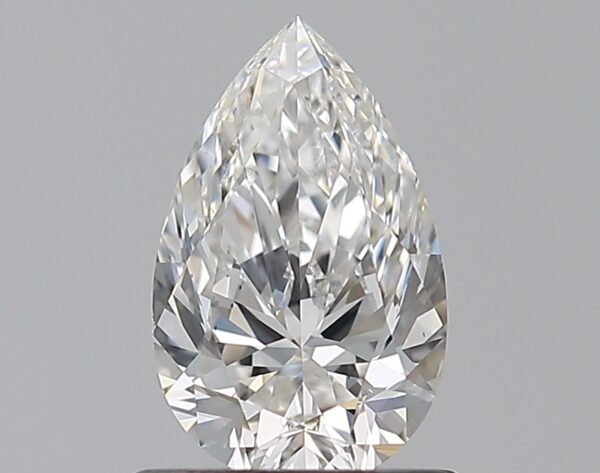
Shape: pear
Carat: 0.7
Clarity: VS2
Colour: F
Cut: EX
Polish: EX
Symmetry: EX
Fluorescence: M
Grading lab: GIA
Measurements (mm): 7.82 x 4.88 x 3.03